The Trouble with Men and Women

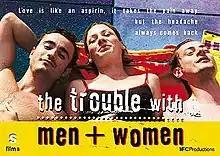

The Trouble with Men and Women is a 2005 film written and directed by Tony Fisher and starring Joseph McFadden and Kate Ashfield.